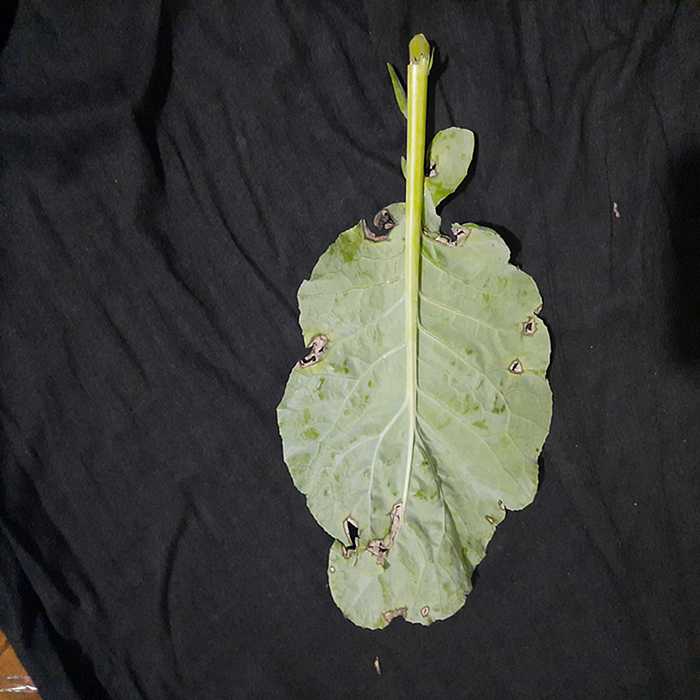
Plant: Cauliflower
Label: Downy mildew